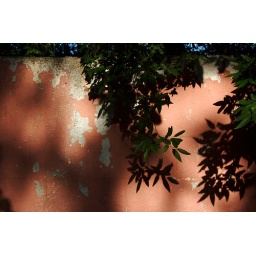
taken 3 minutes before being chased up a fence by a boxer. the dog kind, not the mike tyson kind.